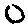
Label: 0